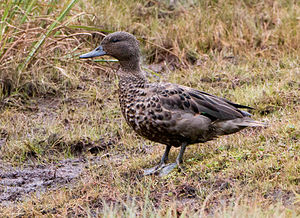
Andeskrikand
Andeskrikand er en andefugl, der lever i Andesbjergene af det nordvestlige Sydamerika.